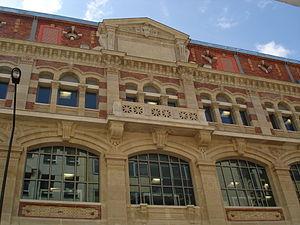
La rue Anatole-France est une des voies principales de Levallois-Perret, qu'elle traverse de part en part.
Levallois-Perret est une commune française située sur la rive droite de la Seine, dans le département des Hauts-de-Seine en région Île-de-France, limitrophe du nord-ouest de Paris.